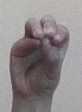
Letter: ha